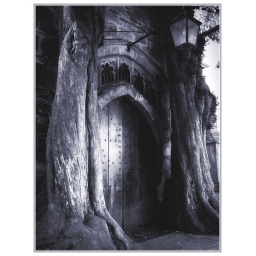
St Edwards church - this door is flanked by two old yew trees.